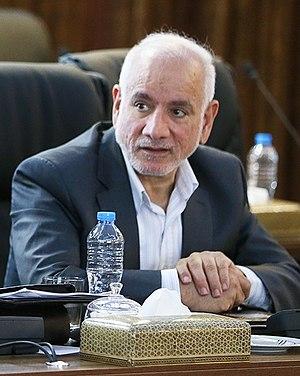
Gholam Reza Aghazadeh, né à Khoy le 15 mars 1949, est un homme politique iranien. Il est actuellement vice-président de la république islamique d'Iran. Il a exercé les fonctions de ministre du pétrole de 1985 à 1997. Il dirige ensuite l'Organisation de l'énergie atomique d'Iran entre 1997 et 2013. Il est aussi membre du Conseil de discernement de l'intérêt supérieur du régime.